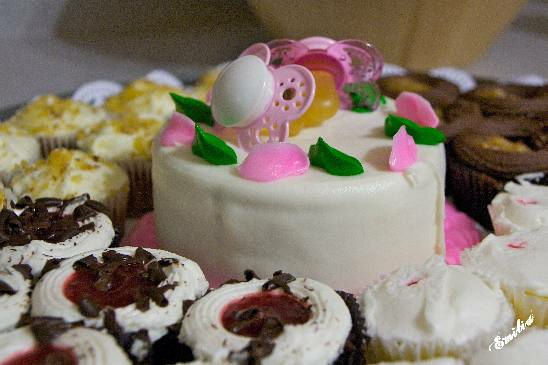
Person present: No